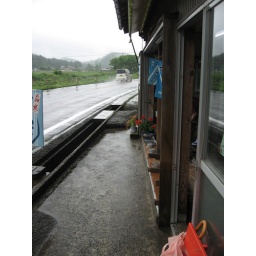
This old rest stop is right by the side of a busy mountain road